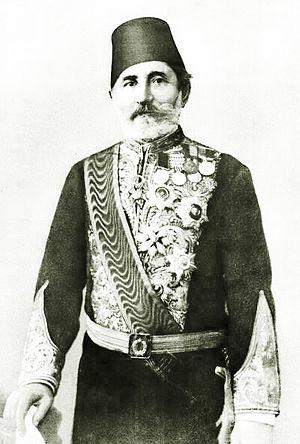
Vasa Pacha ou Wassa Pacha, dit « Pashko Vasa Shkodrani », est une Albanais catholique de Shkodër, qui exerce diverses fonctions officielles au sein de l'Empire ottoman, notamment gouverneur de la province autonome du Mont-Liban de 1883 à 1892. Il meurt à Beyrouth le 29 juin 1892, et ses restes sont rapatriés à Shkodër en 1978.
En 1877, les grandes puissances reconnaissent l'autonomie aux nationalités de l'Empire ottoman à l'exception des Albanais. Ceux-ci, à la différence de leurs voisins, n'ont pas de langue littéraire bien définie, parlent des dialectes différents et utilisent plusieurs écritures. En outre, la plupart d'entre eux sont musulmans et les chrétiens sont partagés entre catholiques et orthodoxes : ils n'ont donc pas le statut de millet reconnu dans l'Empire ottoman aux communautés dotées d'une Église nationale.